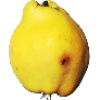
Label: Quince 1